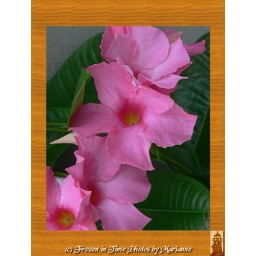
four "MANDEVILLA" flowers in wooden frame